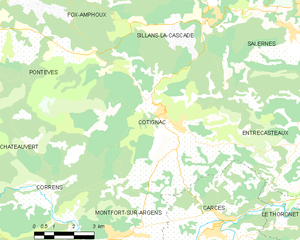
Carte des communes françaises Cotignac